The Meaning of Relativity

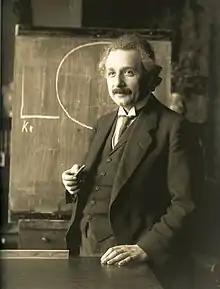
Einstein in 1921

The book contains four of Einstein's Stafford Little Lectures that were given at Princeton University in 1921. The lectures follow a series of 1915 publications by Einstein developing the theory of general relativity. During this time, there were still many controversial issues surrounding the theories and he was still defending several of his views. The lectures and the subsequent book were Einstein's last attempt to provide a comprehensive overview of his theory of relativity. It is also his only book that provides an overview of the physics and mathematics of general relativity in a comprehensive manner that was accessible to non-specialists. Einstein explained his goal in the preface of the book's German edition by stating he "wanted to summarize the principal thoughts and mathematical methods of relativity theory" and that his "principal aim was to let the fundamentals in the entire train of thought of the theory emerge clearly".